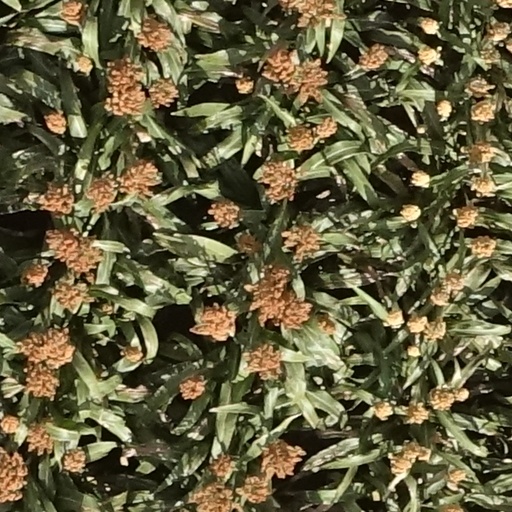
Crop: sorghum